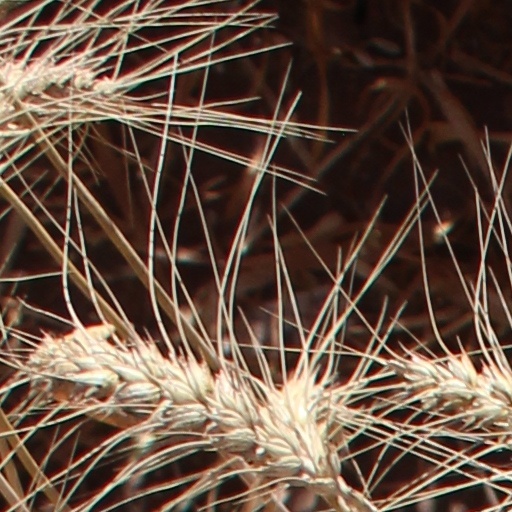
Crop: wheat